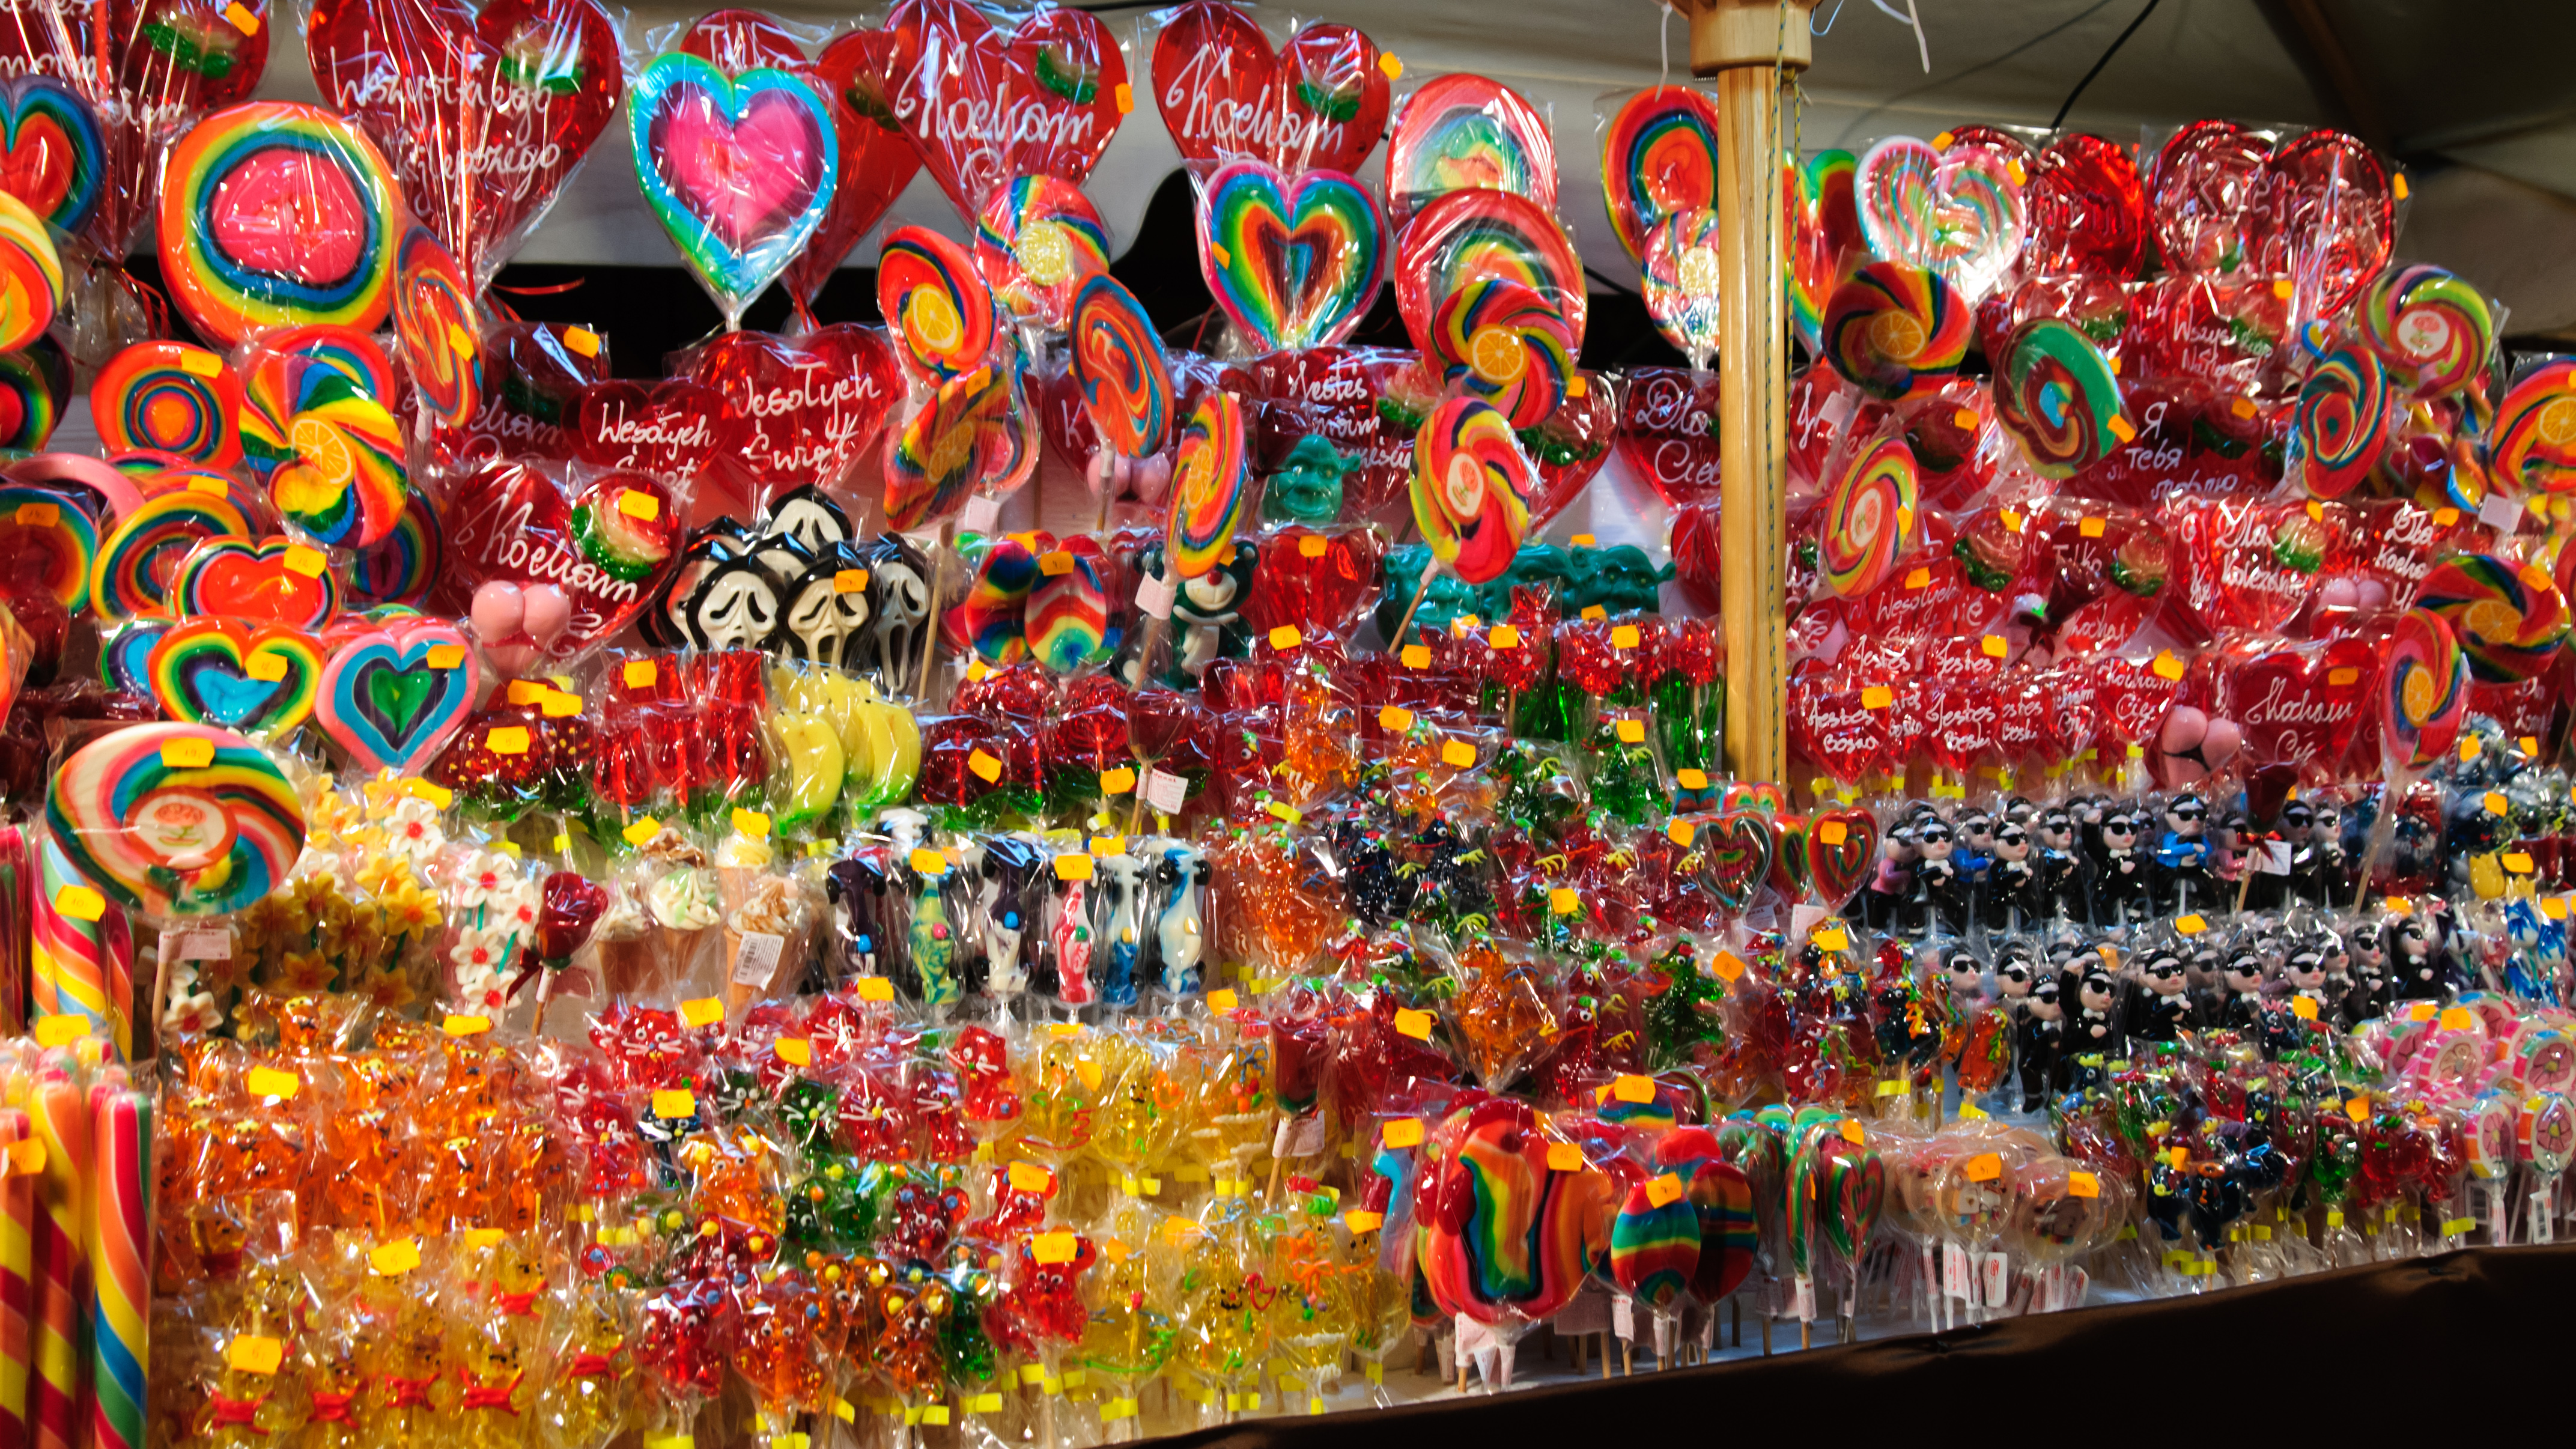
flower, crowd, carnival, color, nikon, art, festival, poland, krakow, d300, chinese new year